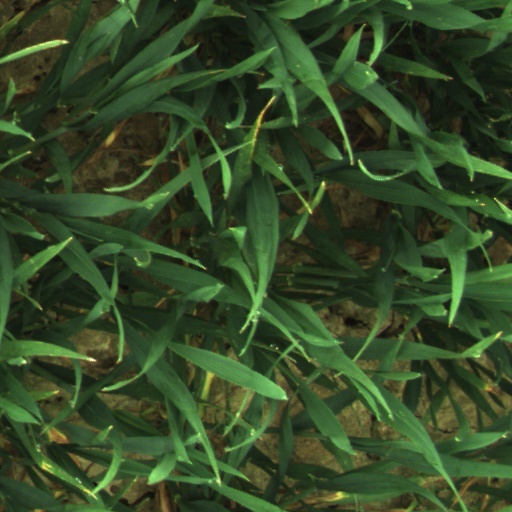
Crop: wheat